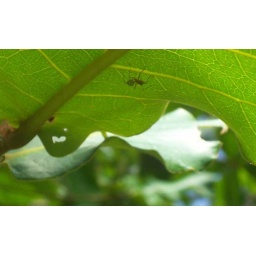
A green ant on the tree in my backyard.